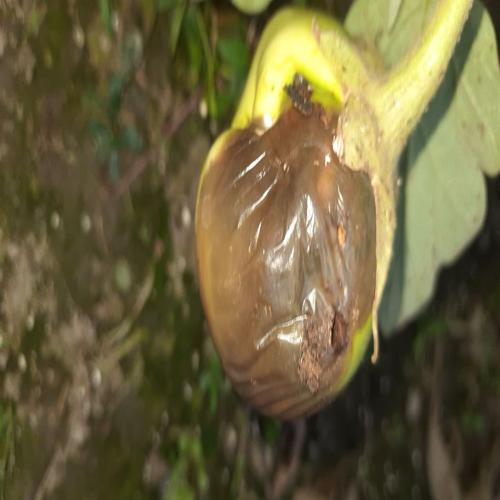
Label: Phomopsis Bright